Coba Höyük

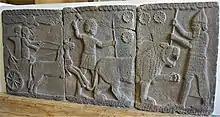
Lion hunt scene, found in the remains of the palace

The site appears to have been occupied on and off from the second half of the seventh millennium BC until the first millennium BC. The excavations were small scale and an exact stratigraphical sequence cannot reliably be constructed.